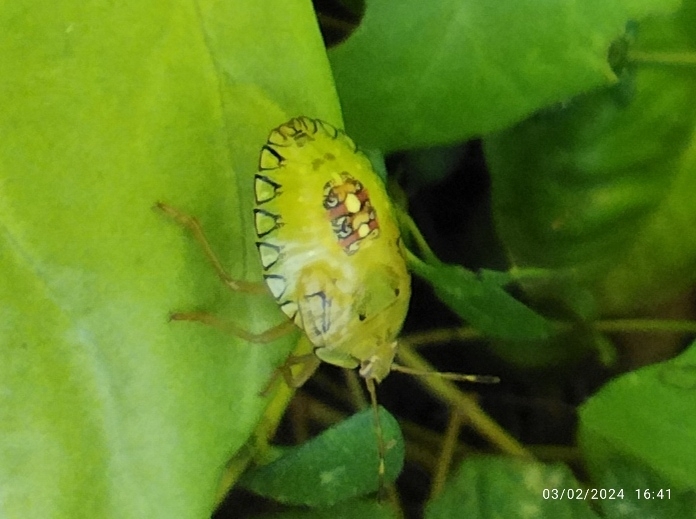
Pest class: stink_bug